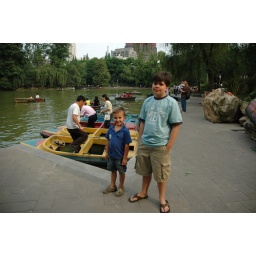
The boys love renting an electric boat on the man made lake. It costs around $2.50.